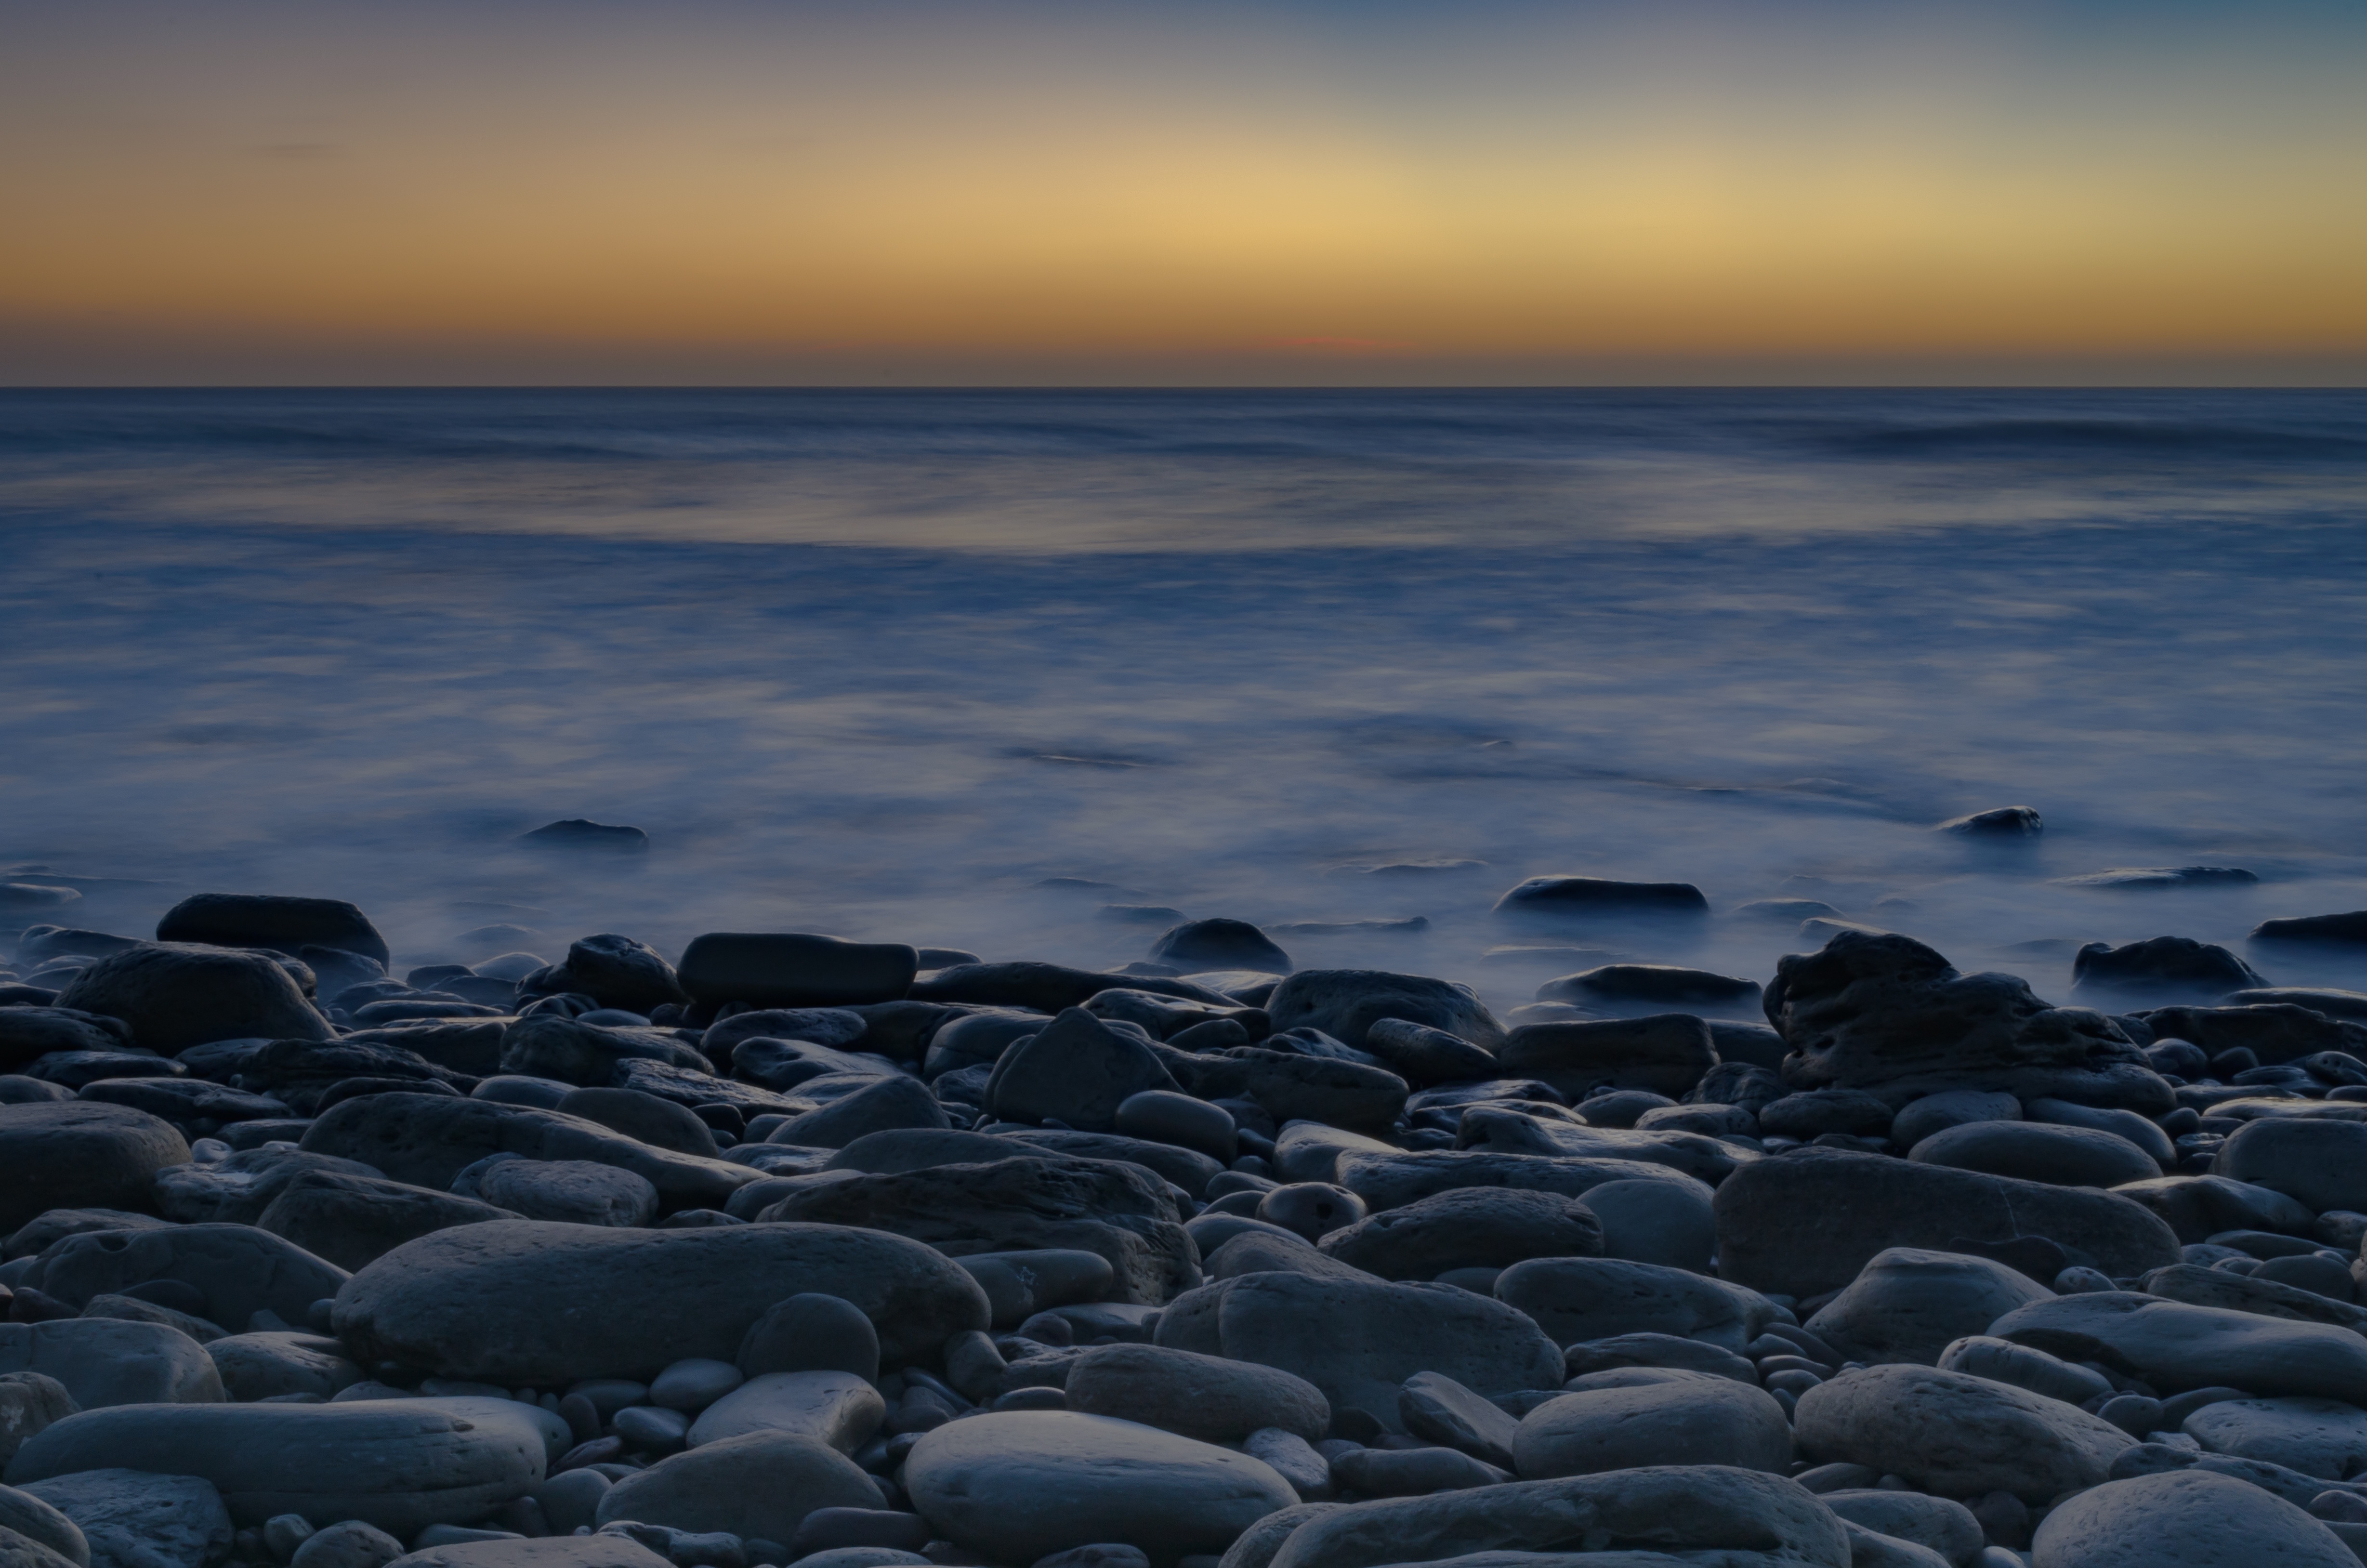
beach, sea, coast, water, nature, sand, rock, ocean, horizon, cloud, sunrise, sunset, morning, shore, wave, dawn, stone, dusk, evening, relax, tranquil, smooth, calm, serene, bay, material, zen, body of water, pebbles, habitat, zen stones, atmospheric phenomenon, wind wave